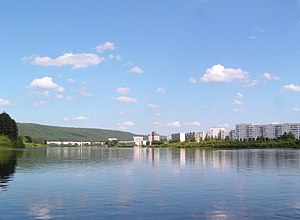
Zelenogorsk (Krasnojarsk kraj)
Zelenogorsk er en lukket by i Krasnojarsk kraj i Rusland med 62.245 indbyggere. Den var tidligere kendt som Krasnojarsk-45 og var involveret i det sovjetiske atomprogram gennem berigning af uran.